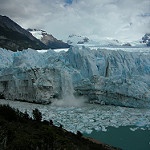
Label: glacier